William Hamilton Reid

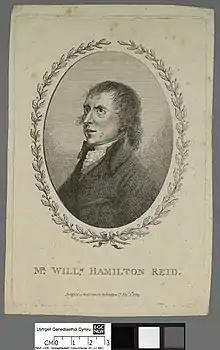
Portrait of William Hamilton

William Hamilton Reid (died 1826) was a British poet and hack writer. A supporter of radical politics turned loyalist, he is known for his 1800 pamphlet exposé "The Rise and Dissolution of the Infidel Societies in this Metropolis". His later views turned again towards radicalism.